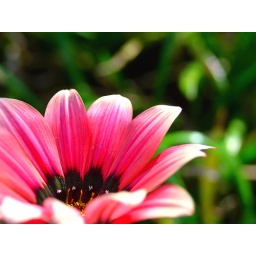
I loved this bright pink against the green leaves it just popped out.